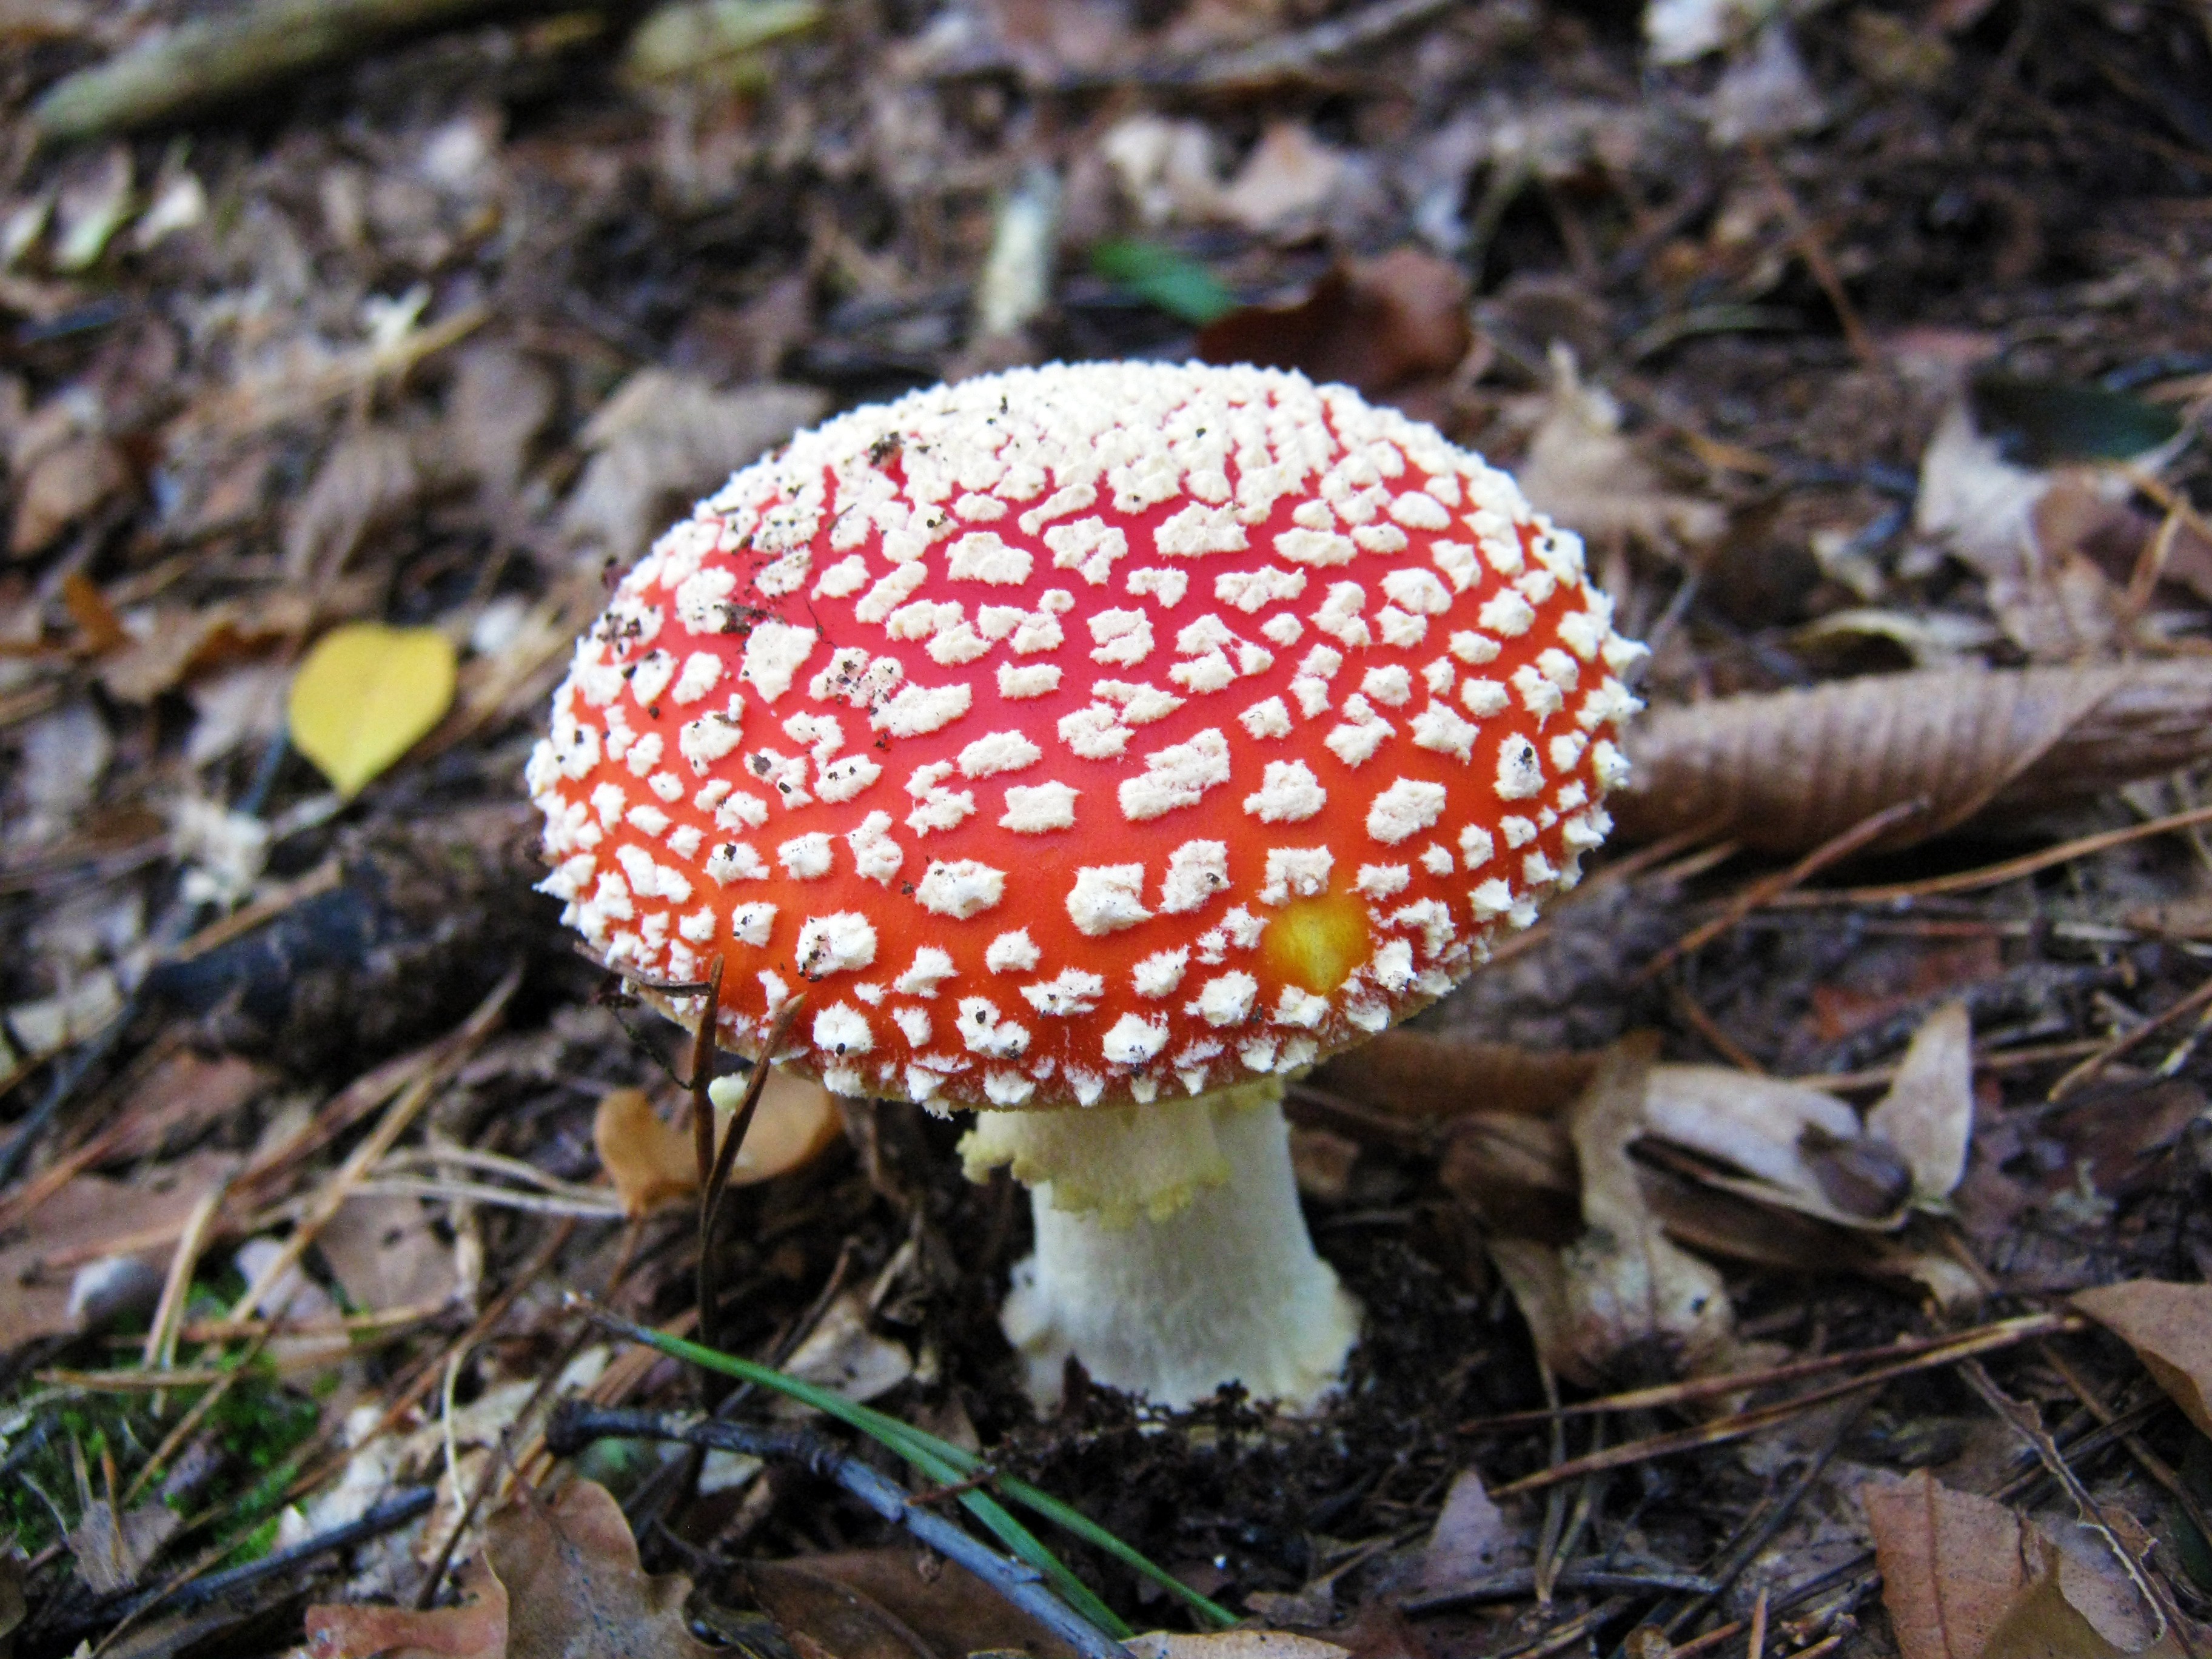
forest, white, red, autumn, botany, mushroom, colorful, flora, fauna, leaves, fungus, mushrooms, fly agaric, agaric, bolete, collect, agaricus, matsutake, oyster mushroom, edible mushroom, medicinal mushroom, agaricomycetes, agaricaceae, champignon mushroom, penny bun